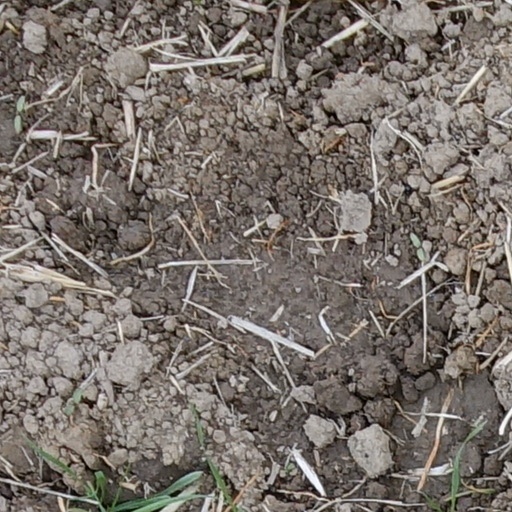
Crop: wheat